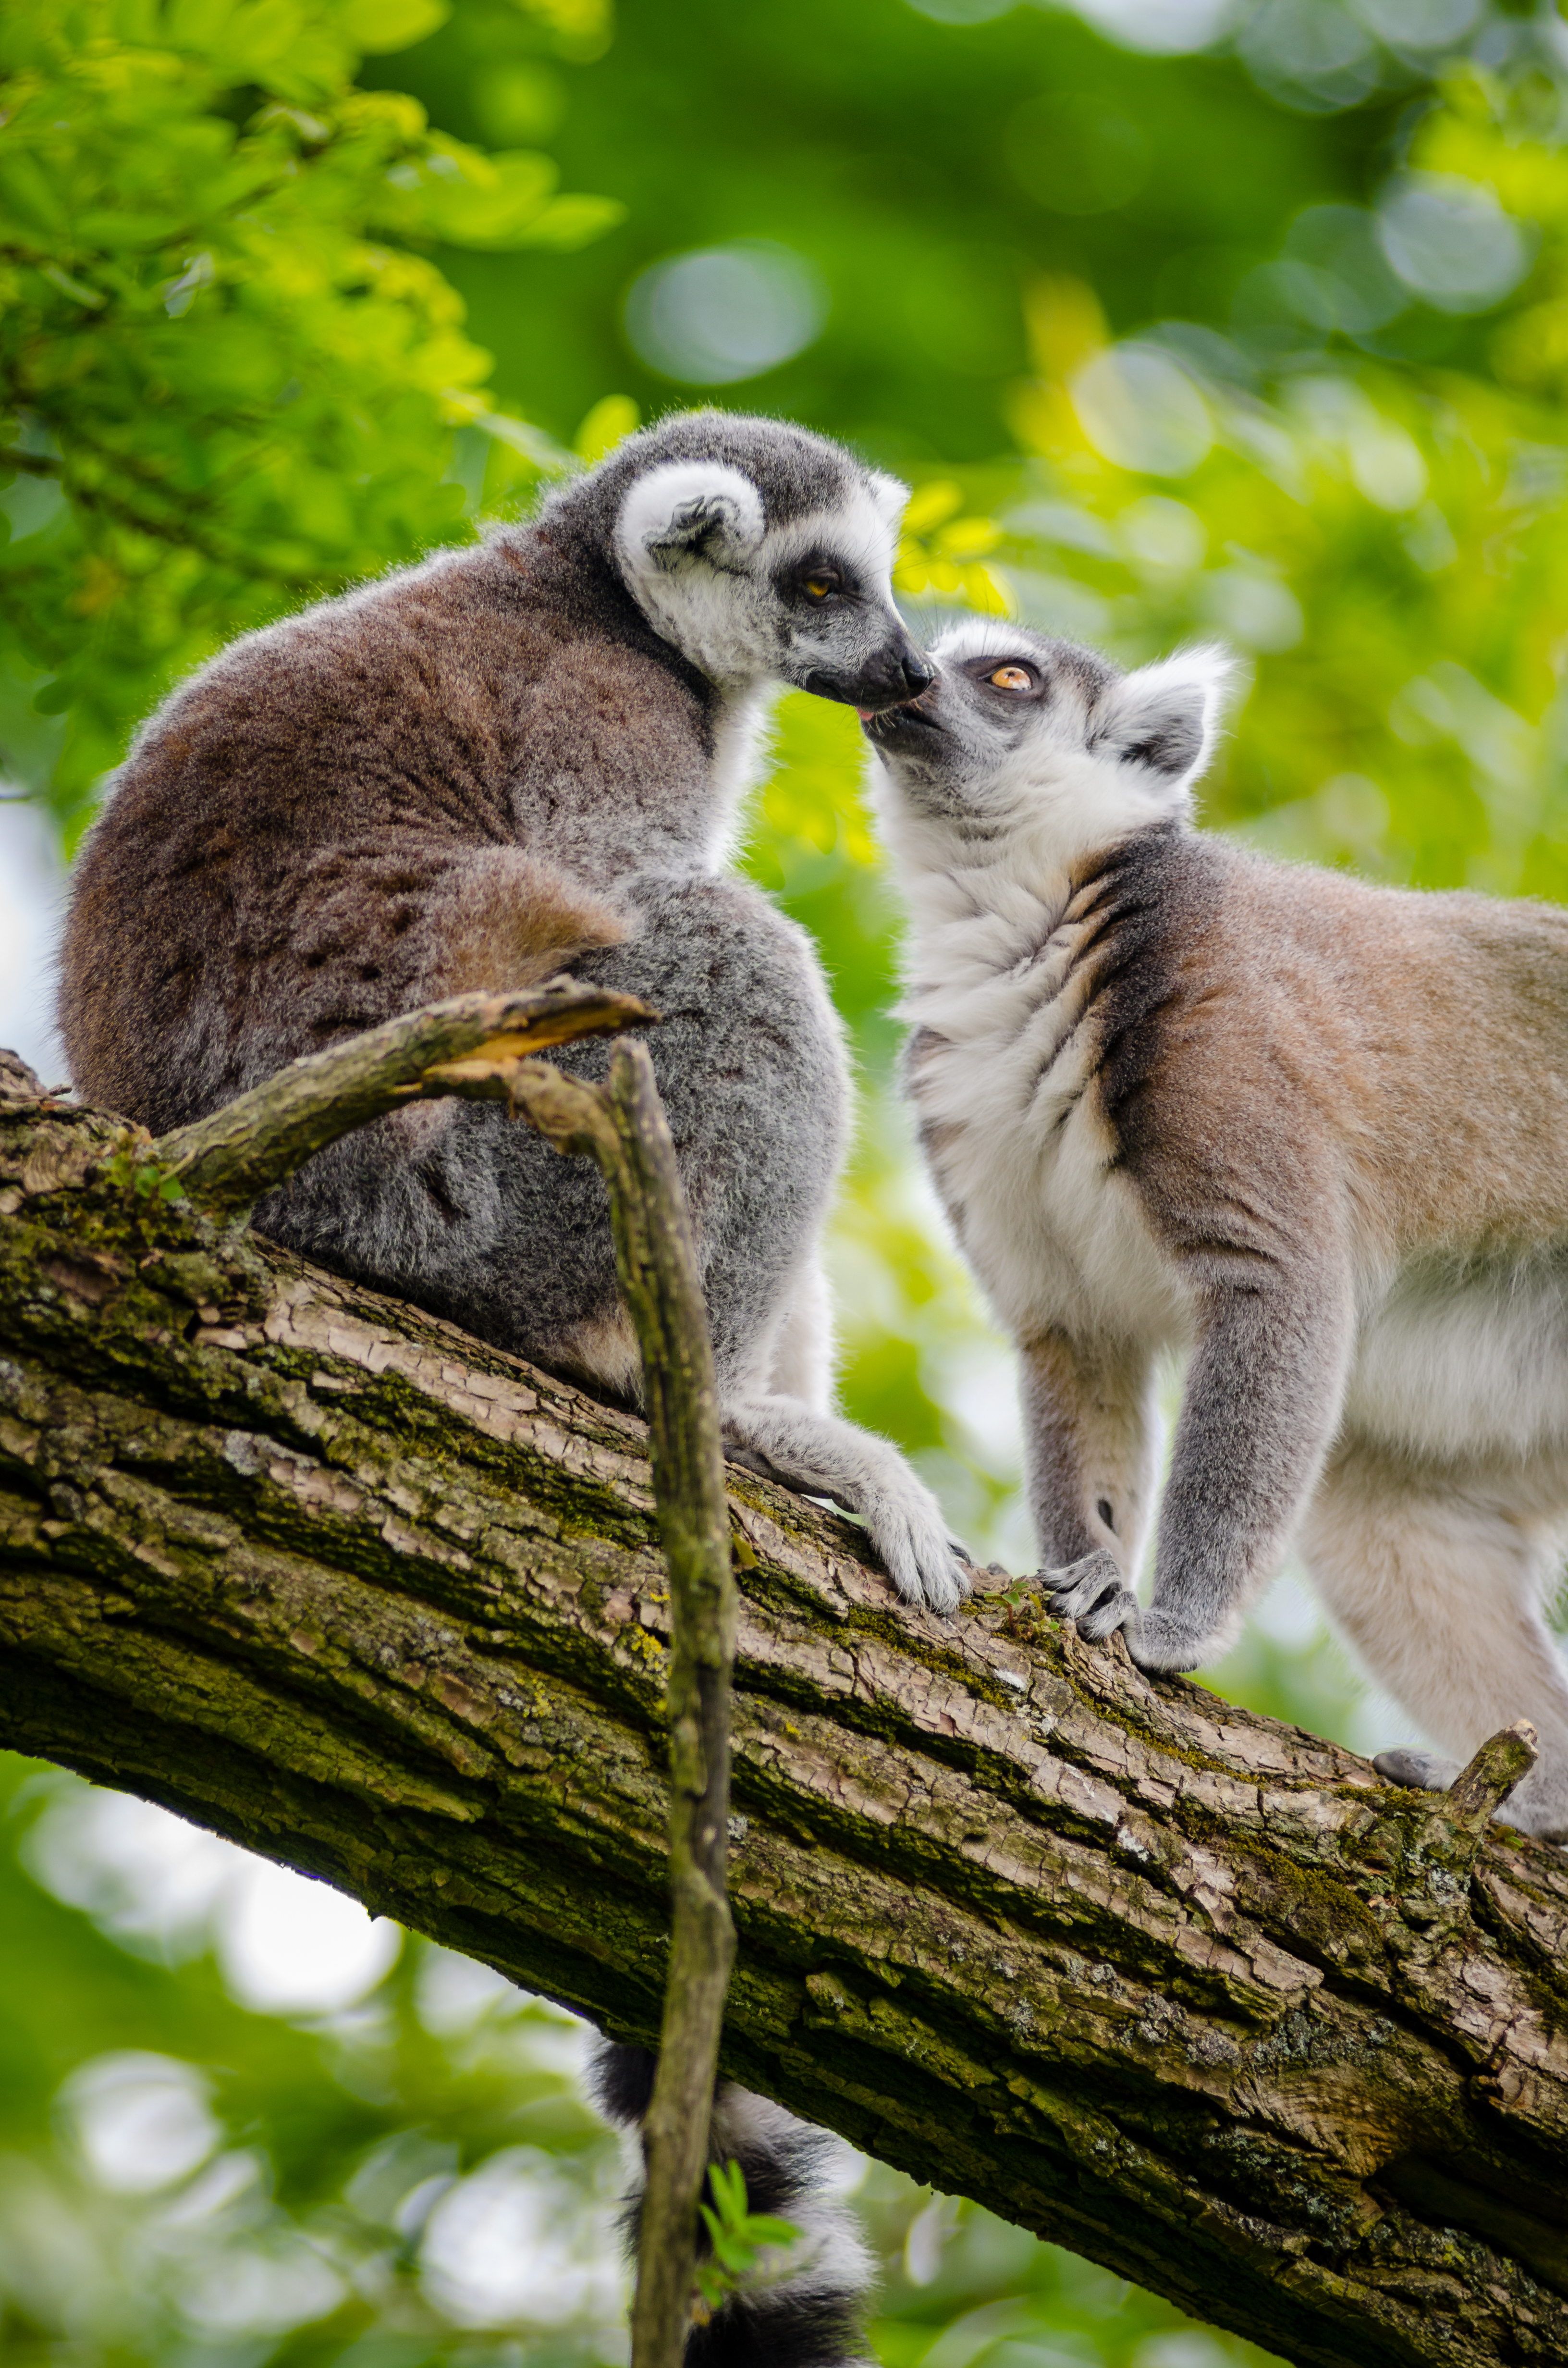
nature, animal, wildlife, zoo, mammal, fauna, primate, squirrel monkey, madagascar, vertebrate, lemur